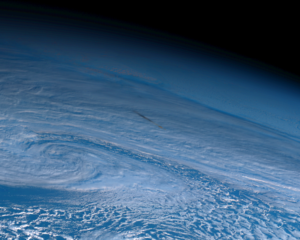
Himawari 8 et Himawari 9 sont des satellites météorologiques développés pour couvrir les besoins de l'Agence météorologique du Japon. Himawari 8 est lancé le 7 octobre 2014 par le lanceur H-IIA # 25 et Himawari 9 est lancé le 2 novembre 2016 par le lanceur H-IIA # 31 et ils se placent en orbite géostationnaire en occupant la longitude 140° E. Derniers développements de la série des satellites géostationnaires japonais Himawari, ils prennent la suite des satellites MTSat avec des performances nettement améliorées. Le satellite Himawari 9, est mis en veille jusqu'en 2022, date à laquelle il prend le relais de Himawari 8.